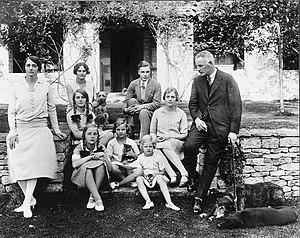
La famille Mitford en 1928. Au premier rang de gauche à droite, la maman Sydney Bowles, les filles Unity, Jessica et Deborah, le papa David Freeman-Mitford, 2e baron Redesdale
La famille Mitford appartient à la noblesse britannique. Malgré l'ancienneté de ses racines, les Mitford les plus célèbres sont, sans doute, les six sœurs dont la biographie se confond avec l’histoire du XXᵉ siècle.